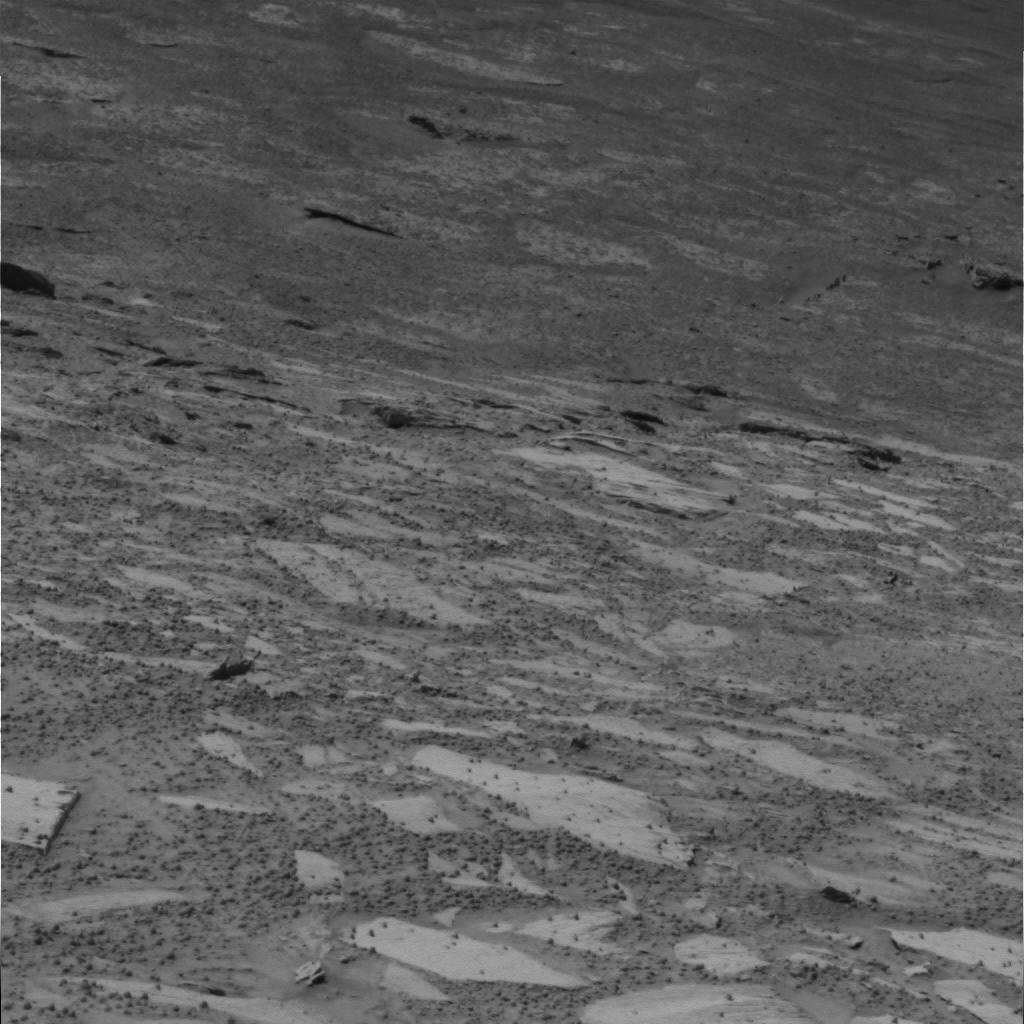
Surface features visible: Rock Outcrops, Rock (Linear Features), Soil, Spherules, Nearby Surface